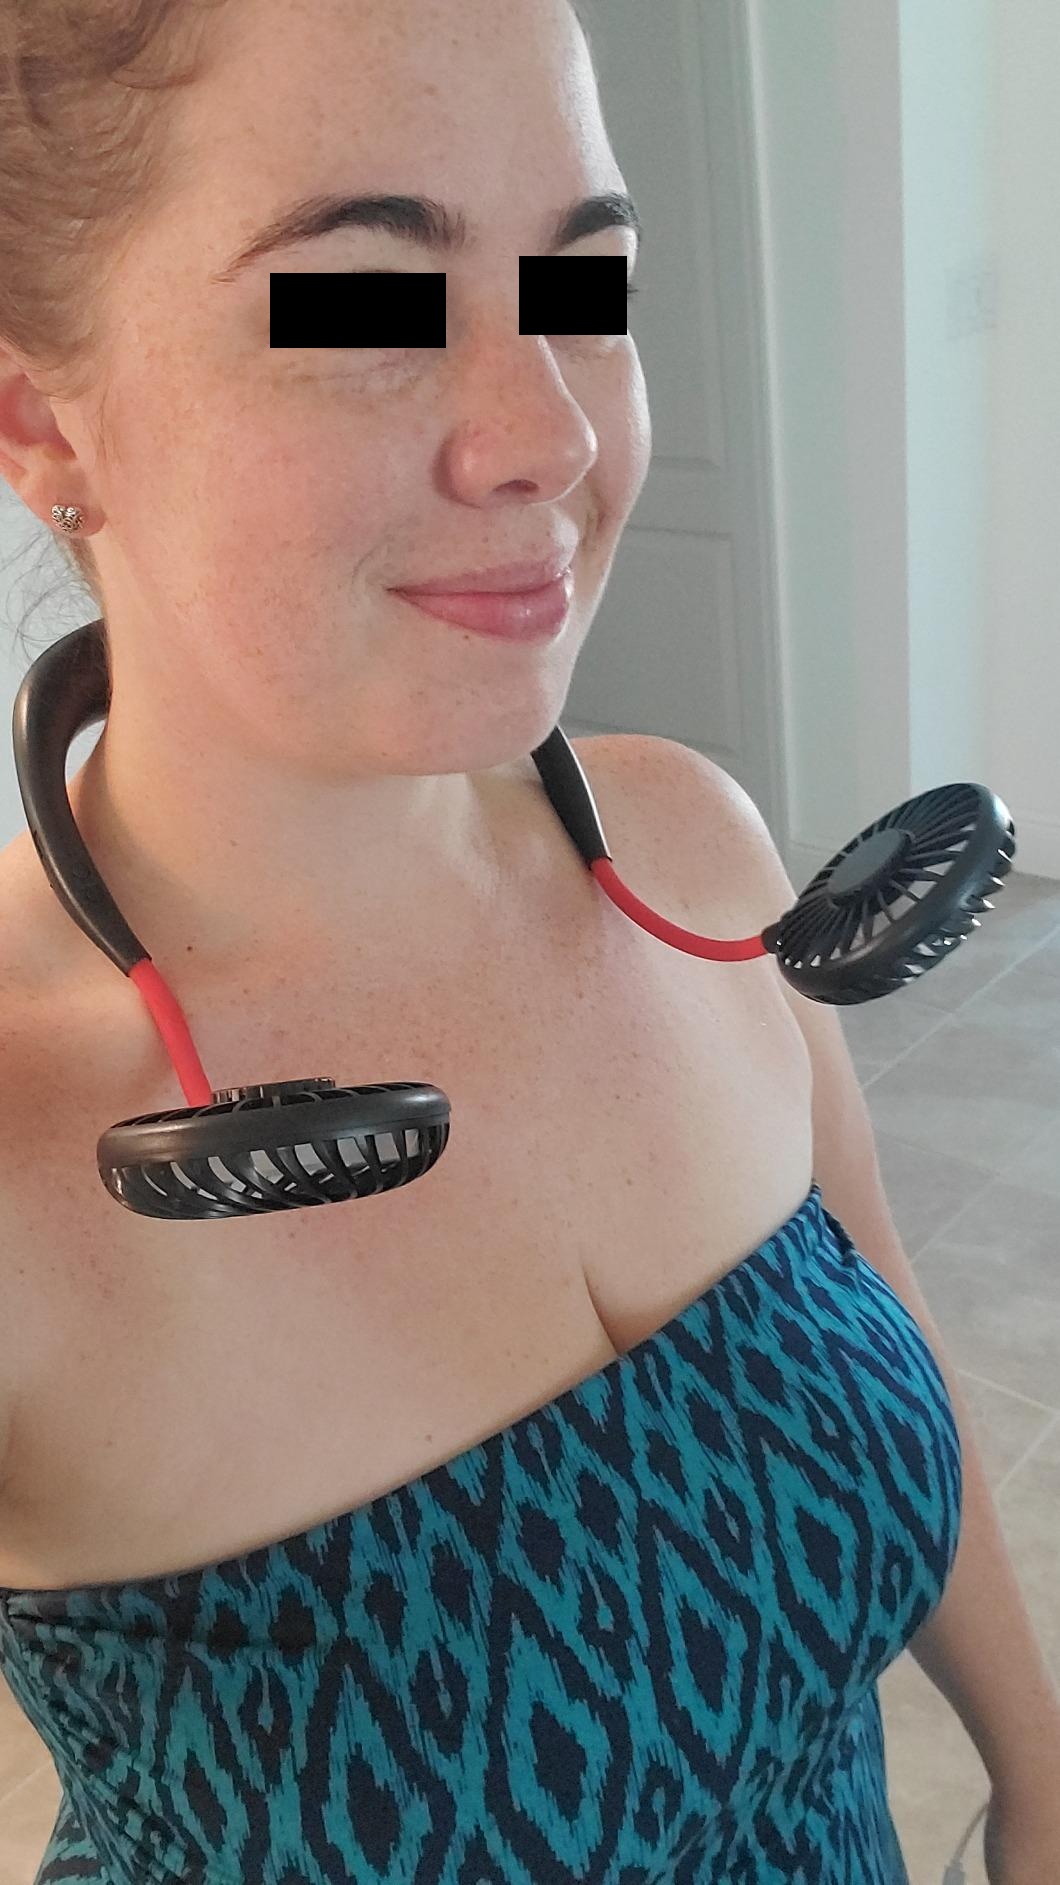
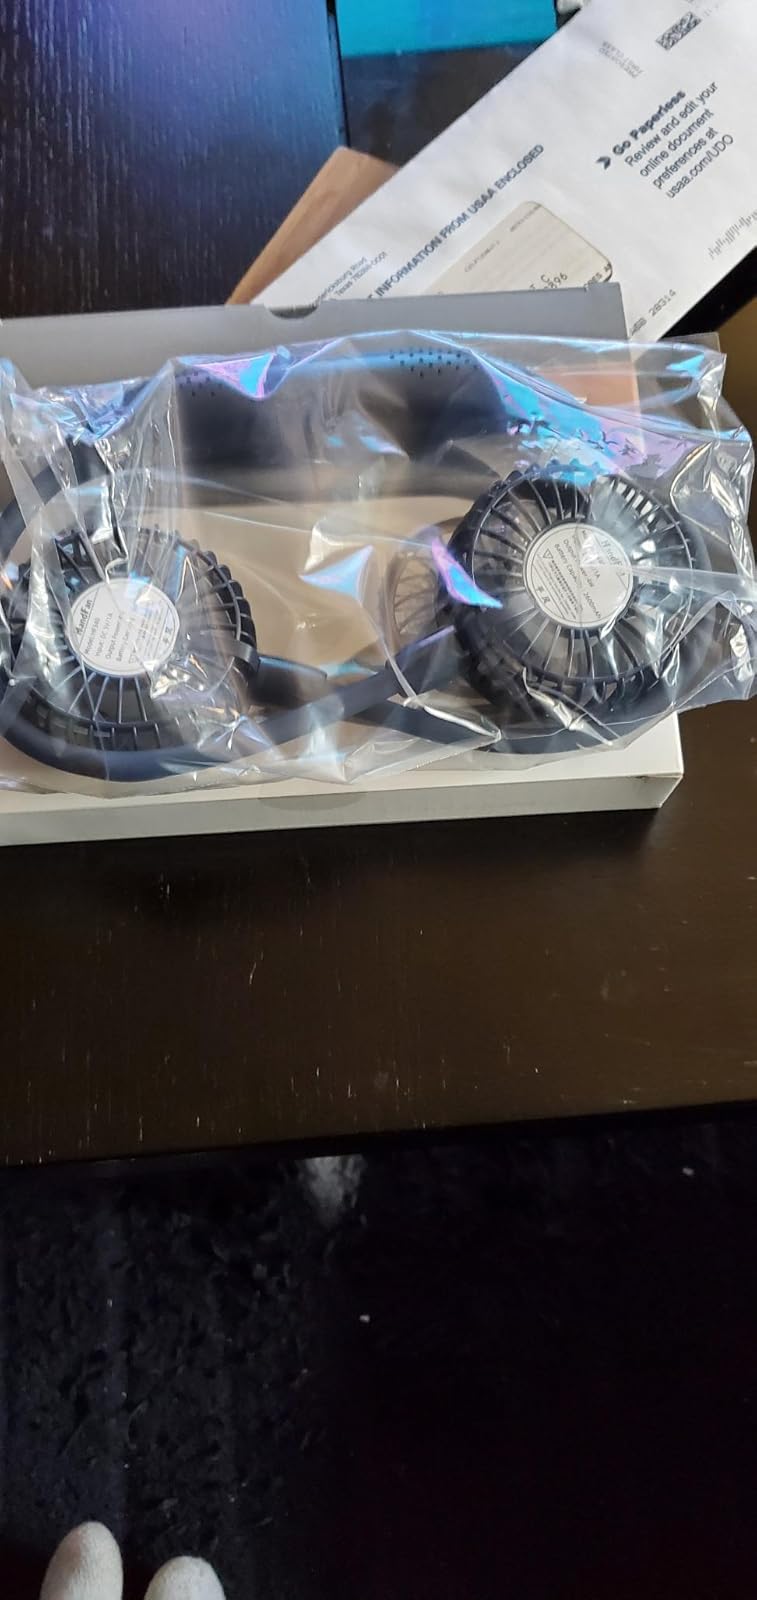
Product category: fan
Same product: no